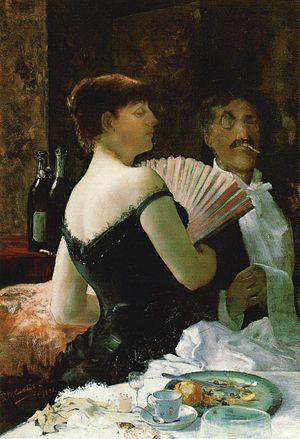
Ralph Wormeley Curtis est un peintre américain de l'impressionnisme américain. Il a passé la plus grande partie de sa vie en Europe et spécialement en France où il fut lié à son cousin, le peintre John Singer Sargent, ainsi qu'à James McNeill Whistler. Il est surtout connu pour ses paysages et ses scènes urbaines, spécialement celles de Venise.